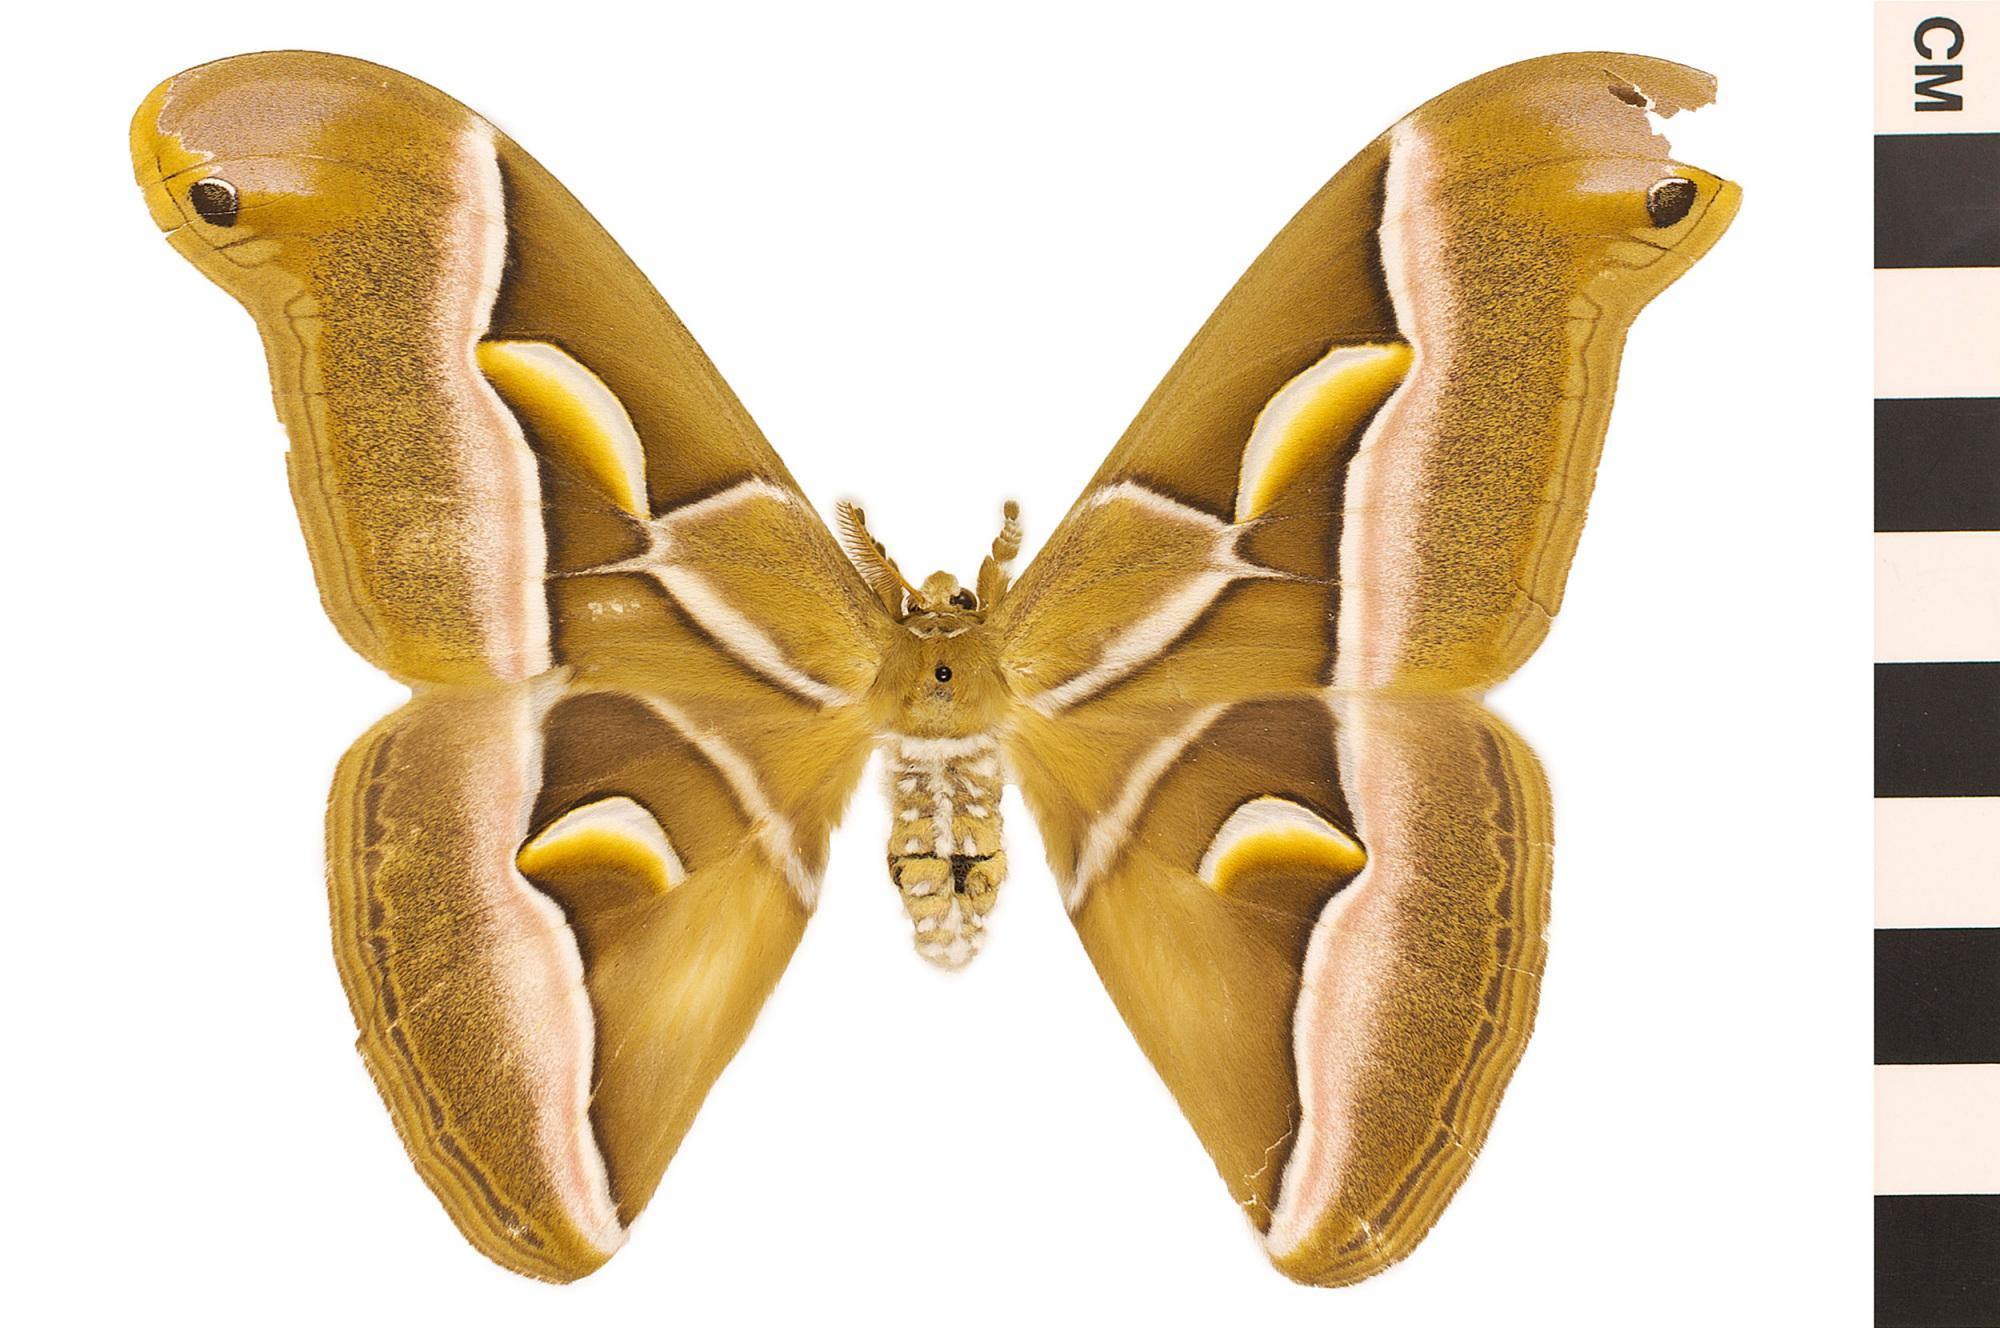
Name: Cynthia Moth
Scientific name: Samia cynthia
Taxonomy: Animalia, Arthropoda, Hexapoda, Insecta, Lepidoptera, Saturniidae